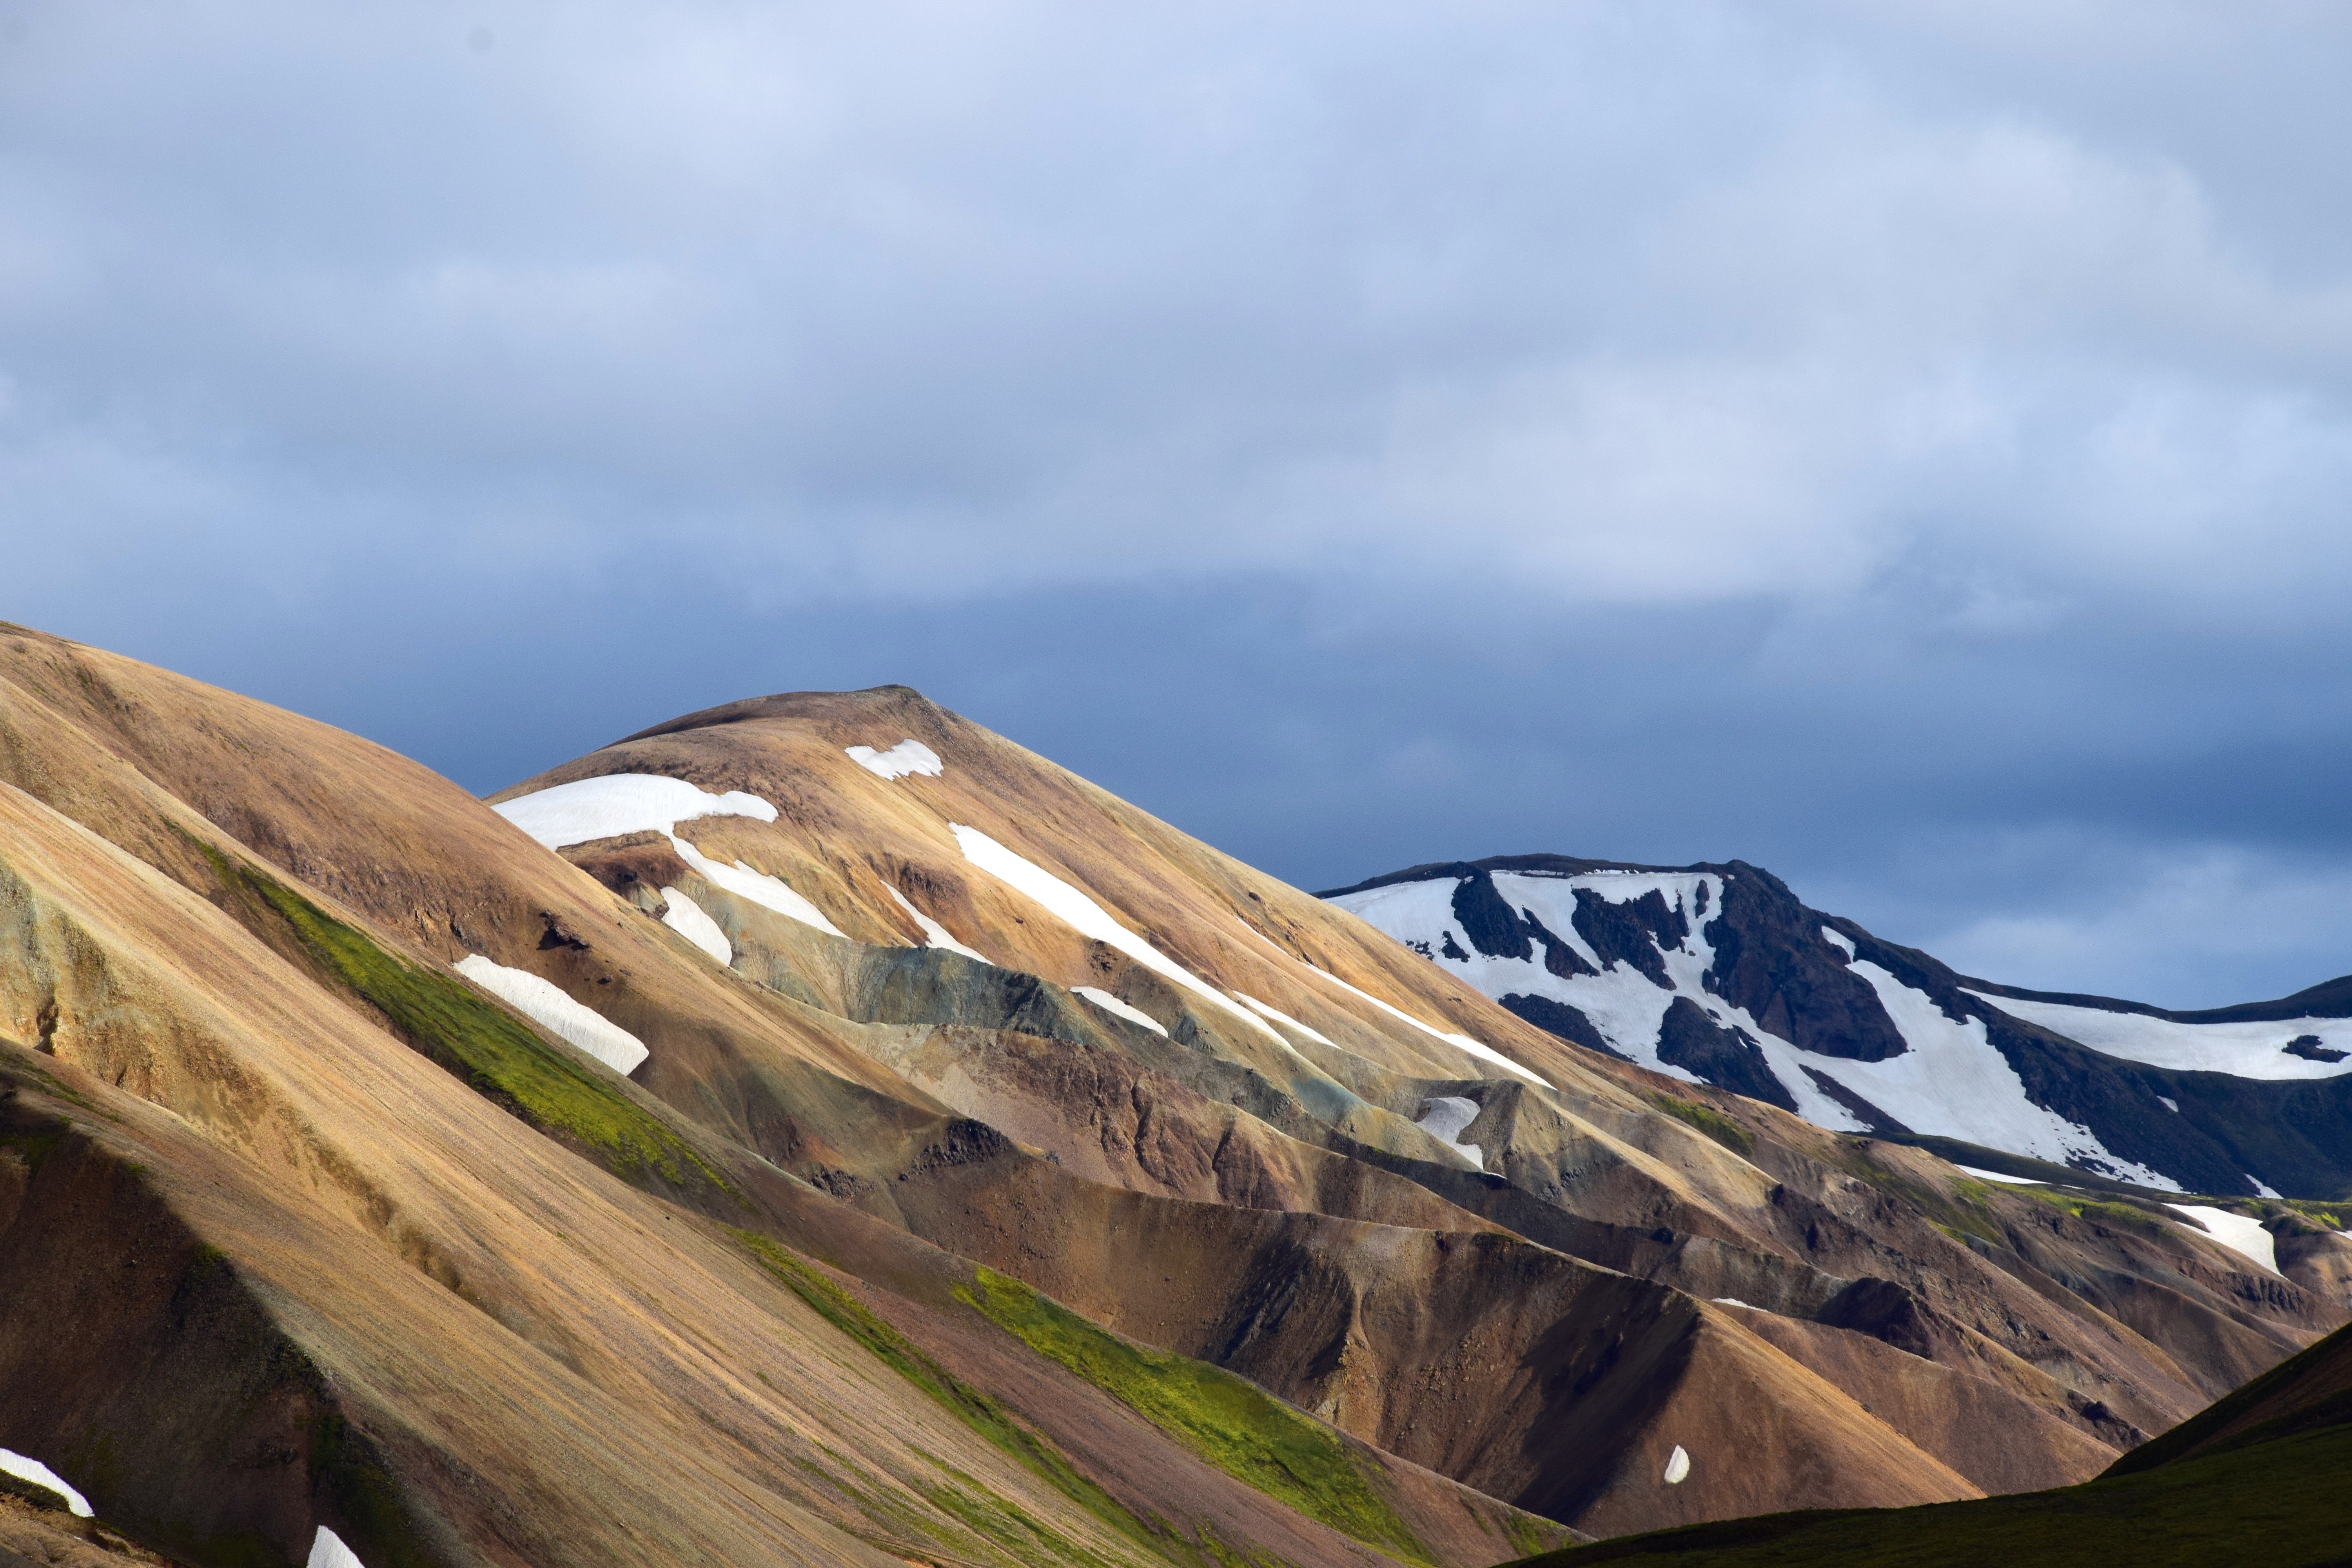
landscape, rock, wilderness, mountain, snow, cloud, hill, adventure, mountain range, iceland, terrain, ridge, geology, alps, plateau, landform, mountain pass, geographical feature, mountainous landforms